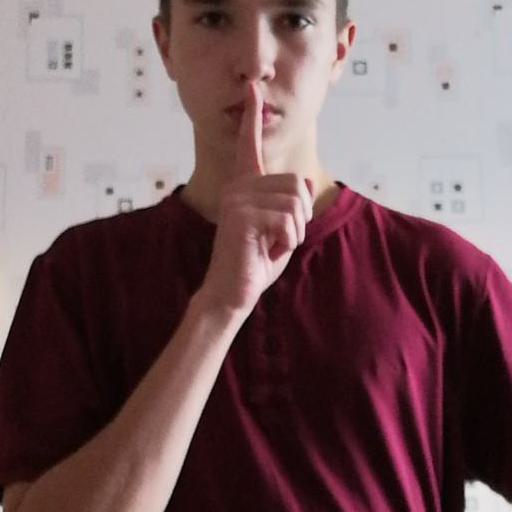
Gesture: mute